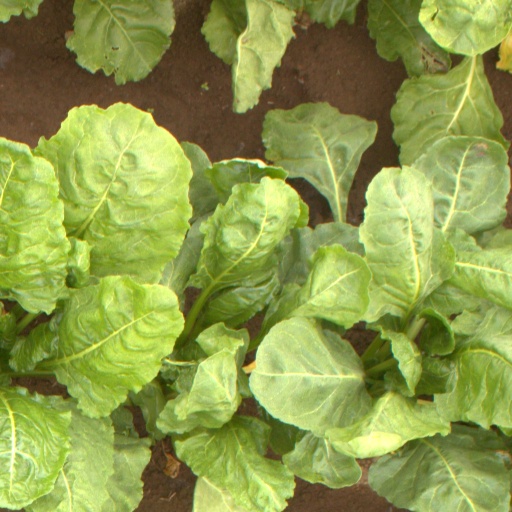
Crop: sugar beet